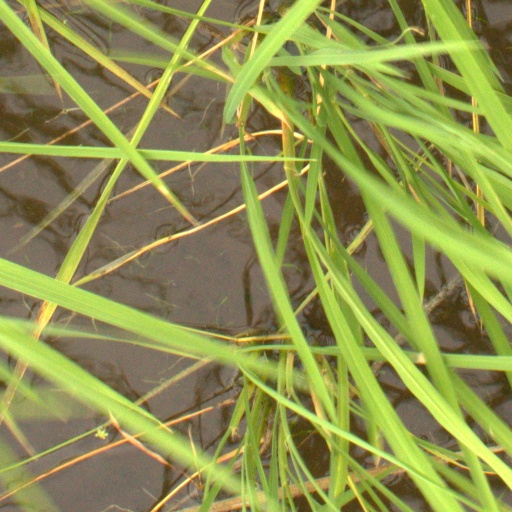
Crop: rice